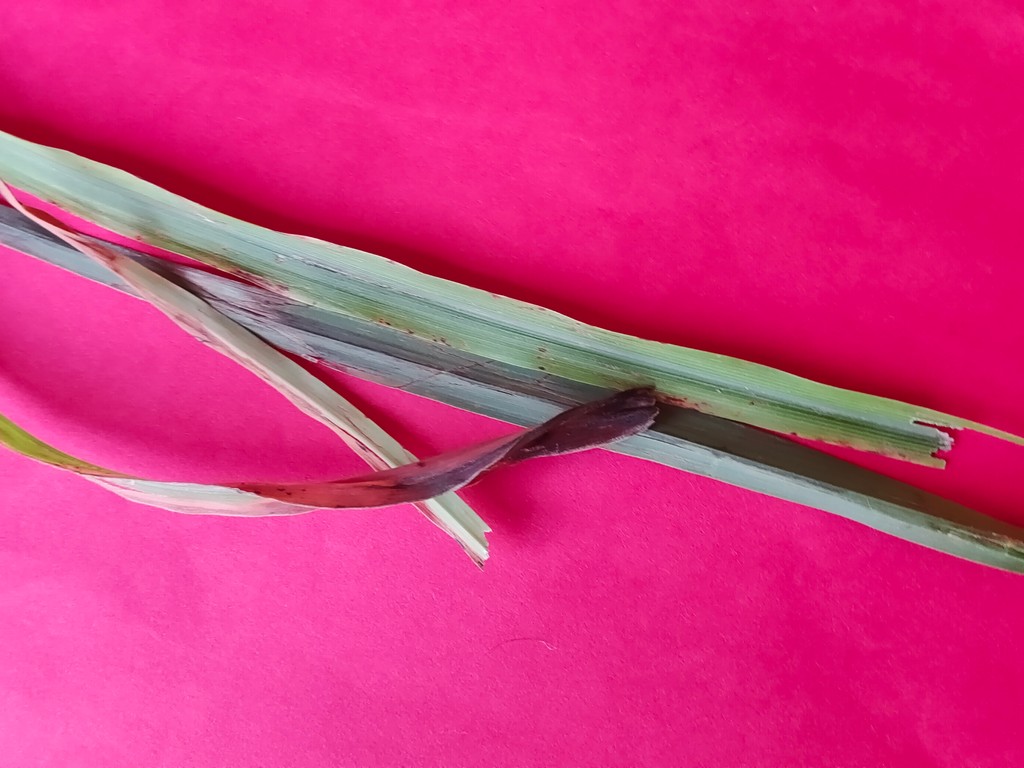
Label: Unhealthy